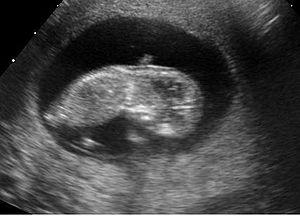
L'échographie au premier trimestre de la grossesse est un temps primordial de la surveillance de la grossesse. Seule l'échographie permet de répondre aux quatre questions principales en début de grossesse :